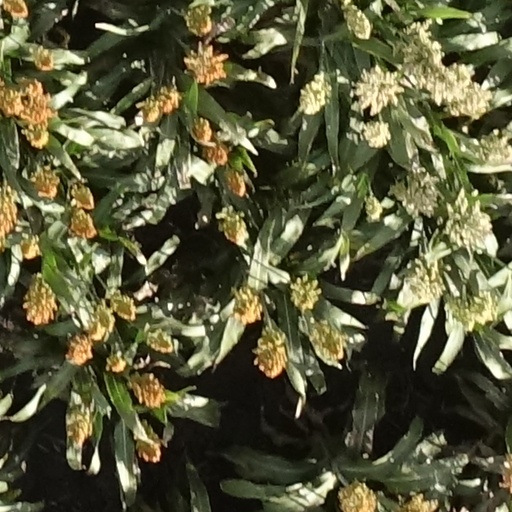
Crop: sorghum